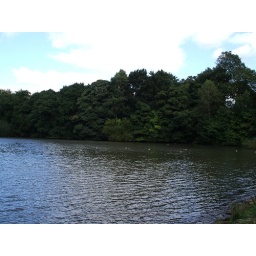
The lake in Willow Park Newton-Le-Willows taken in late August 2007. The ducks are hiding under the trees